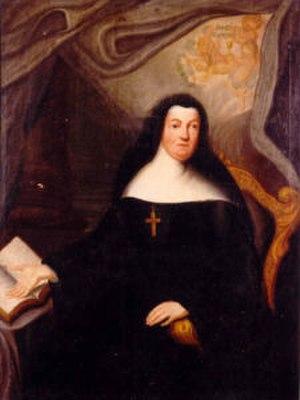
Henriette-Louise de Bourbon-Condé, née le 14 janvier 1703, morte le 19 septembre 1772), dite « Mademoiselle de Vermandois », fut abbesse de Beaumont-lès-Tours en novembre 1733.